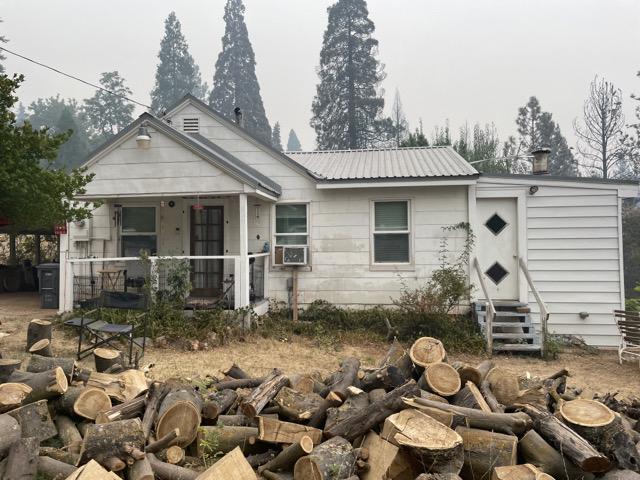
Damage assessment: no_damage